Martigny

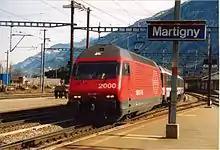
Martigny train station

Martigny is the headquarters of the and is the headquarters of the watch brand . The city is surrounded by vineyards and orchards and field crops. The relatively warm Valais (for Switzerland) sunshine is good for growing strawberries, apricots, asparagus, and the wine grapes which grow on the adjacent hills and steep slopes. The nearby Dranse River drains to the Rhône in the valley where Martigny lies.